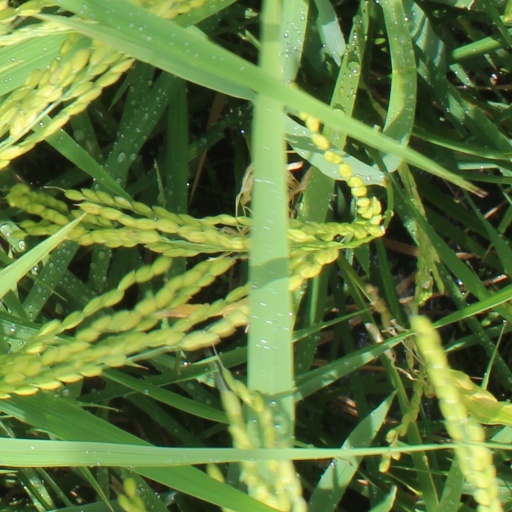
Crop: rice